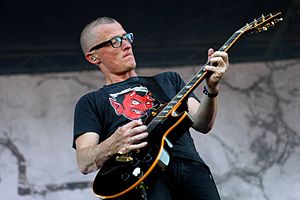
Rasmus Kern
Rasmus Kern på Grøn Koncert 2013 i Aalborg.